King of Thieves (2018 film)

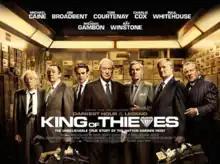
British release poster

King of Thieves is a 2018 British heist film directed by James Marsh. The film is based on the Hatton Garden safe deposit burglary of 2015, and stars Michael Caine, Tom Courtenay, Michael Gambon, Charlie Cox, Jim Broadbent, Paul Whitehouse and Ray Winstone.